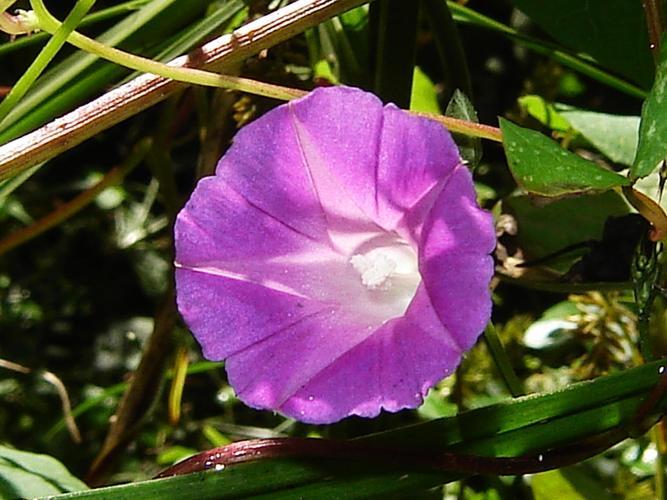
Label: morning glory